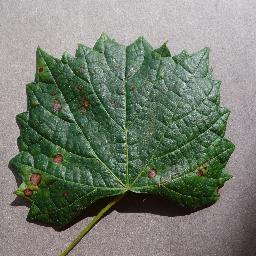
Label: Grape___Black_rot